St John's Renfield Church

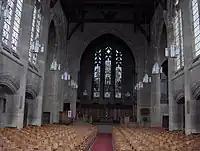
Interior of St John's Renfield Church

The church was dedicated in January 1931. The new building was planned by the United Free Church of Scotland, but by the time of completion the UF Church had already united (in 1929) with the Church of Scotland. On 15 December 1970 the church was designated as a Category B listed building.